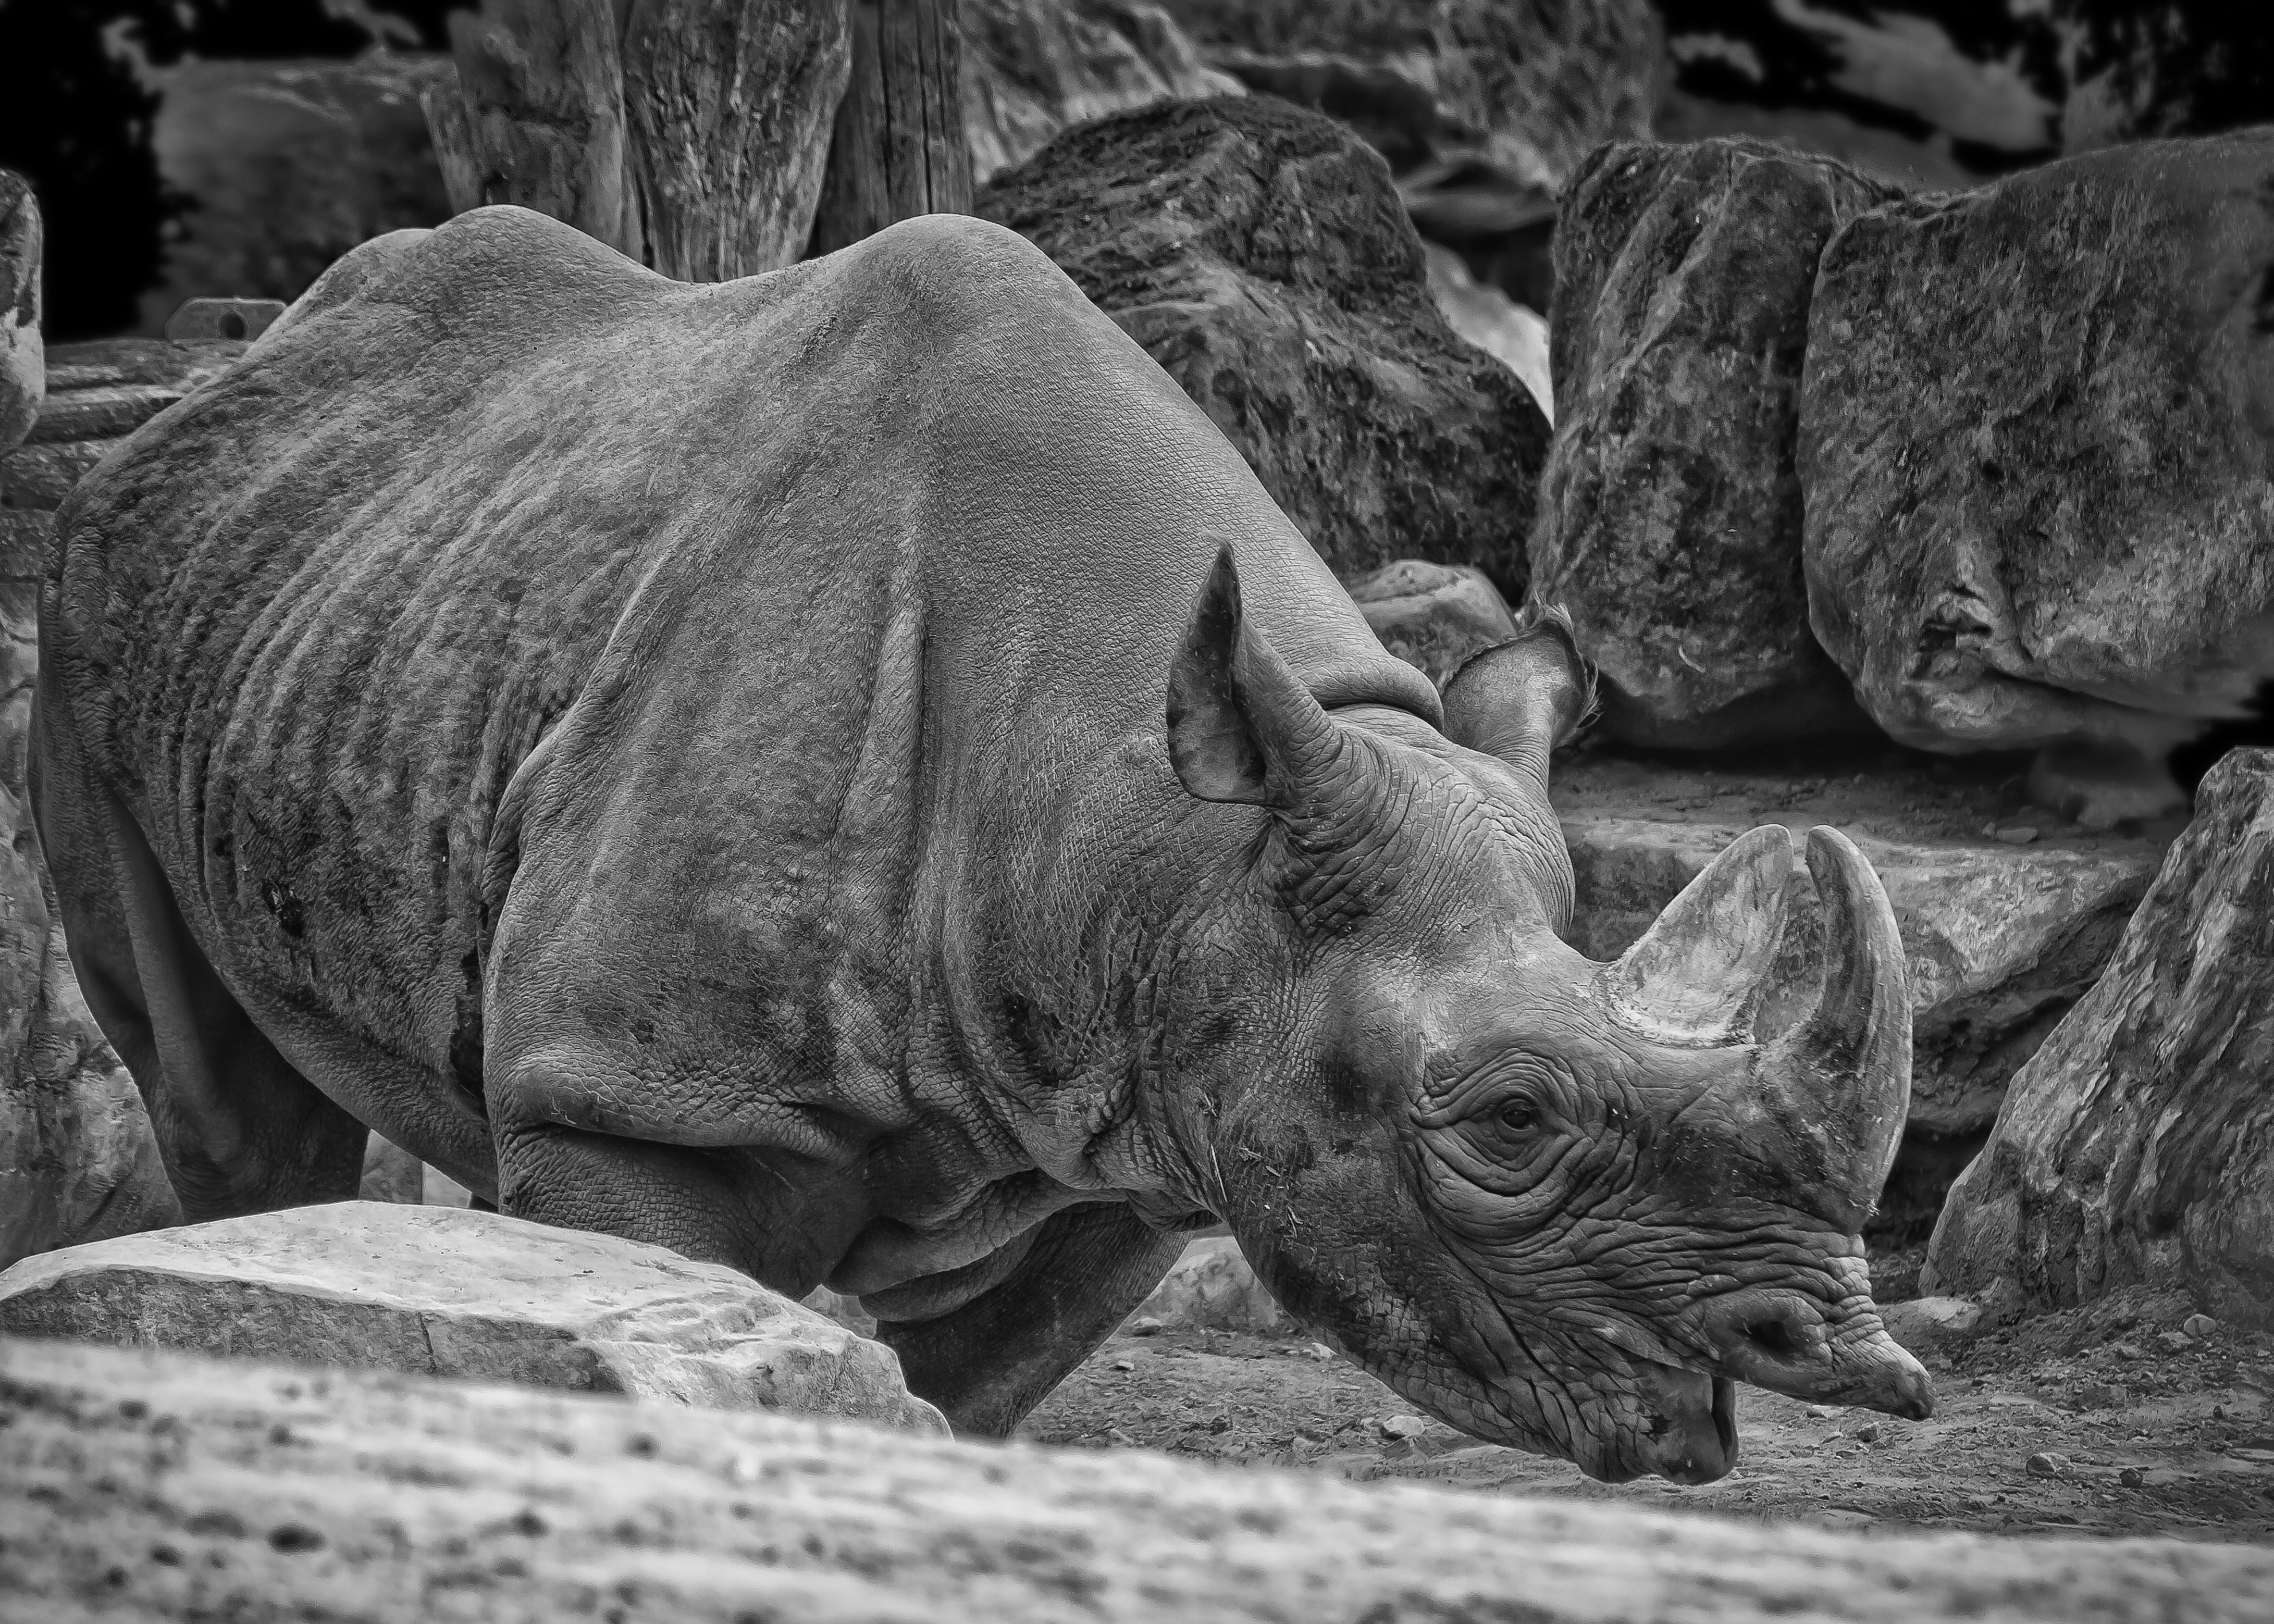
black and white, animal, wildlife, wild, zoo, horn, mammal, black, monochrome, fauna, rhino, rhinoceros, side, animal world, safari, pachyderm, nature park, big game, outdoor enclosures, monochrome photography